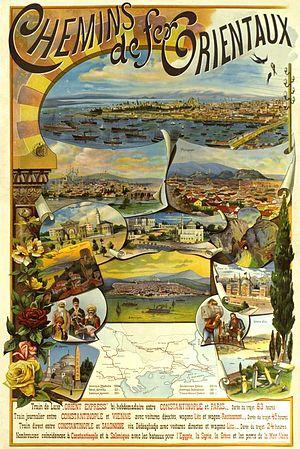
Les Chemins de fer Orientaux sont une compagnie de chemin de fer ottomane opérant en Roumélie et plus tard dans la partie européenne de Turquie, soit de 1870 à 1937.